Darul Huda Islamic University

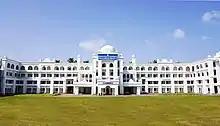
Darul Huda Islamic University Main Block

Darul Huda Islamic University is an unaccredited private Islamic university in Malappuram district, Kerala, India . It is equivalent to an unaided and non-affiliated Indian madrasa. Established in 1986 it is a Sunni institution for the training of Islamic scholars in India. It offers both undergraduate and postgraduate programs.